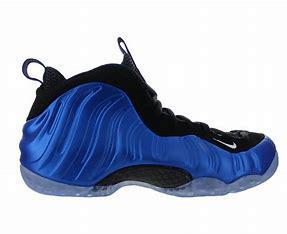
Brand: Nike
Model: Air Foamposite One